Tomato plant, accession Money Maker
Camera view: horizontal (90 deg, fisheye); turntable rotation: 0 degrees
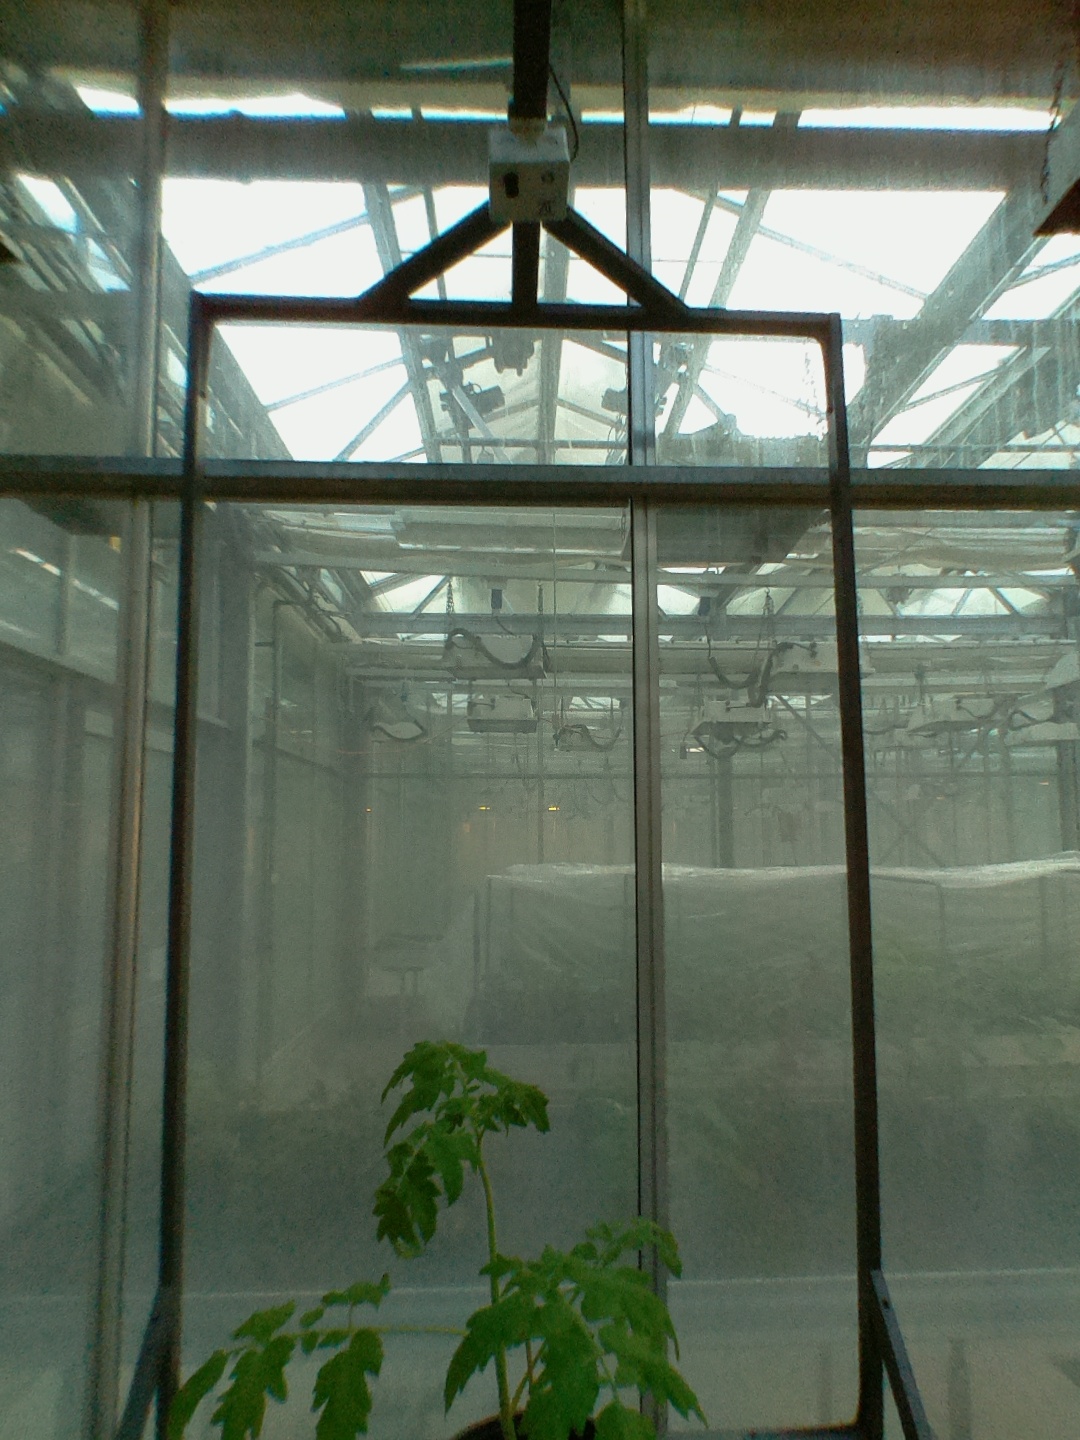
BBCH growth stage 13: 6 of true leaves visible